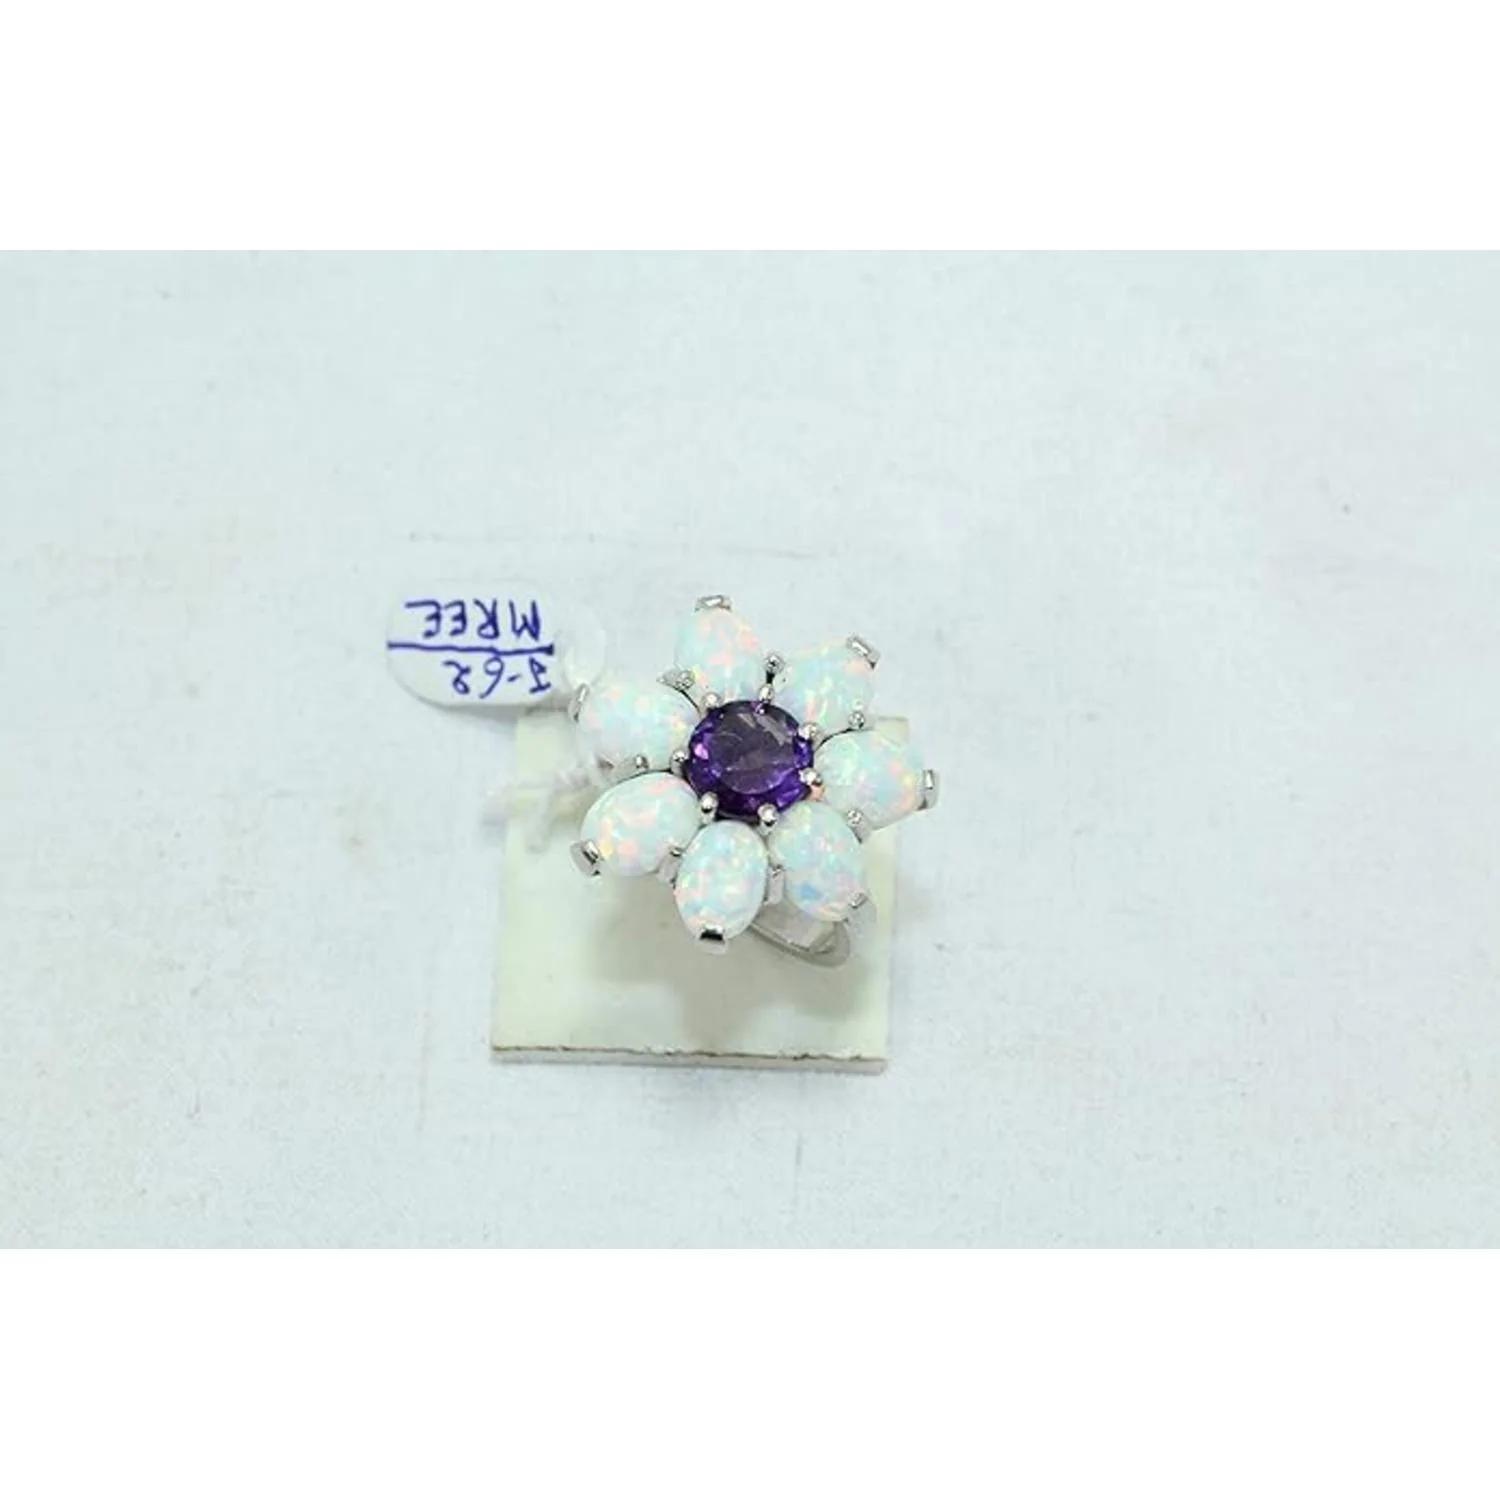
RAJASTHAN GEMS Sterling silver 925 women's ring natural purple amethsyt synthetic opal stones
Type: Rings
Brand: RAJASTHAN GEMS
Price: Rs. 3220
RAJASTHAN GEMS Sterling silver 925 women's ring natural purple amethsyt synthetic opal stones
Features: Made with genuine silver women's ring natural purple amethsyt synthetic opal stones,BEAUTY- Very feminine, this must-have design can be worn on any Occasion to boost up your style factor and enhance the ultra beauty factor. Indian, or Western,Perfect gift for any occasion for yourself and your dear ones,Main Stone:Amethsyt